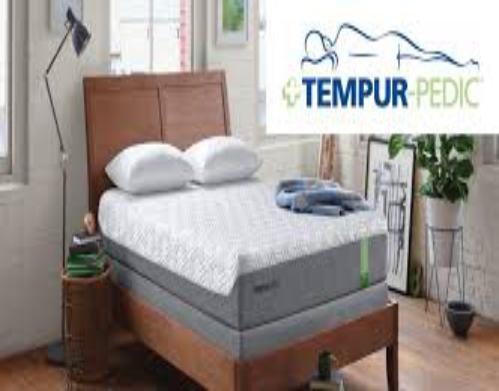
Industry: Necessities